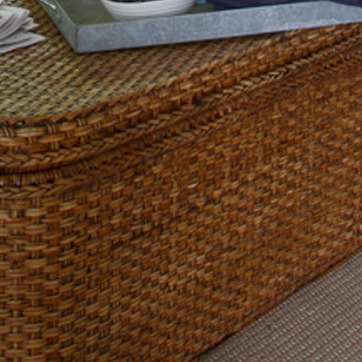
Material: other